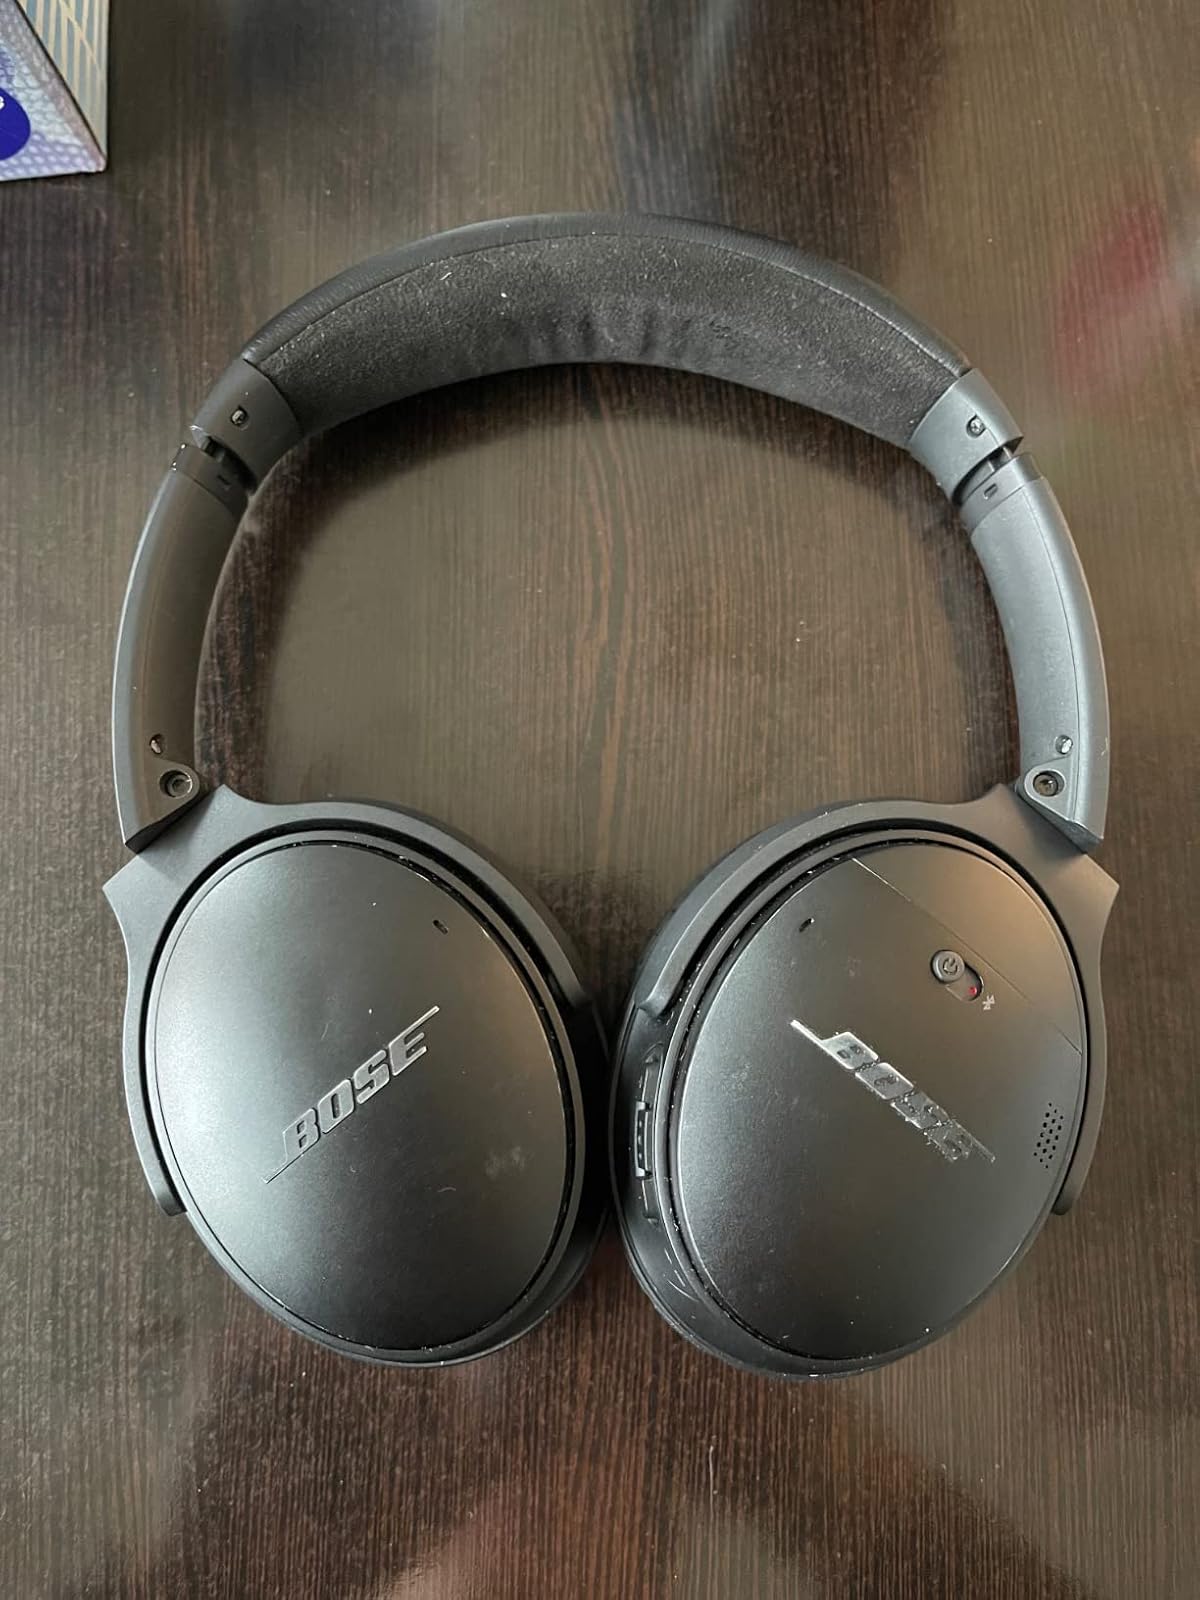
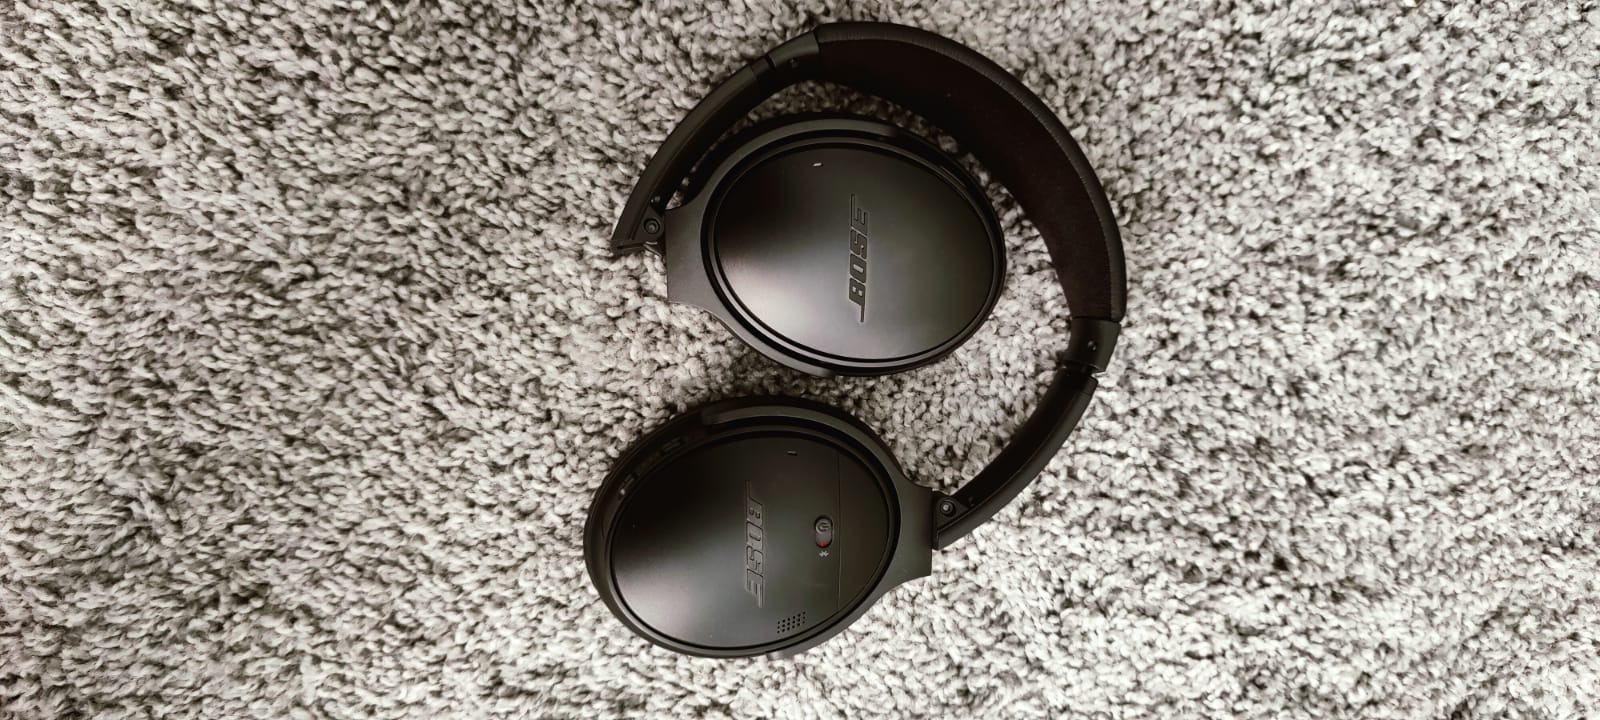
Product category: headphones
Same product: yes